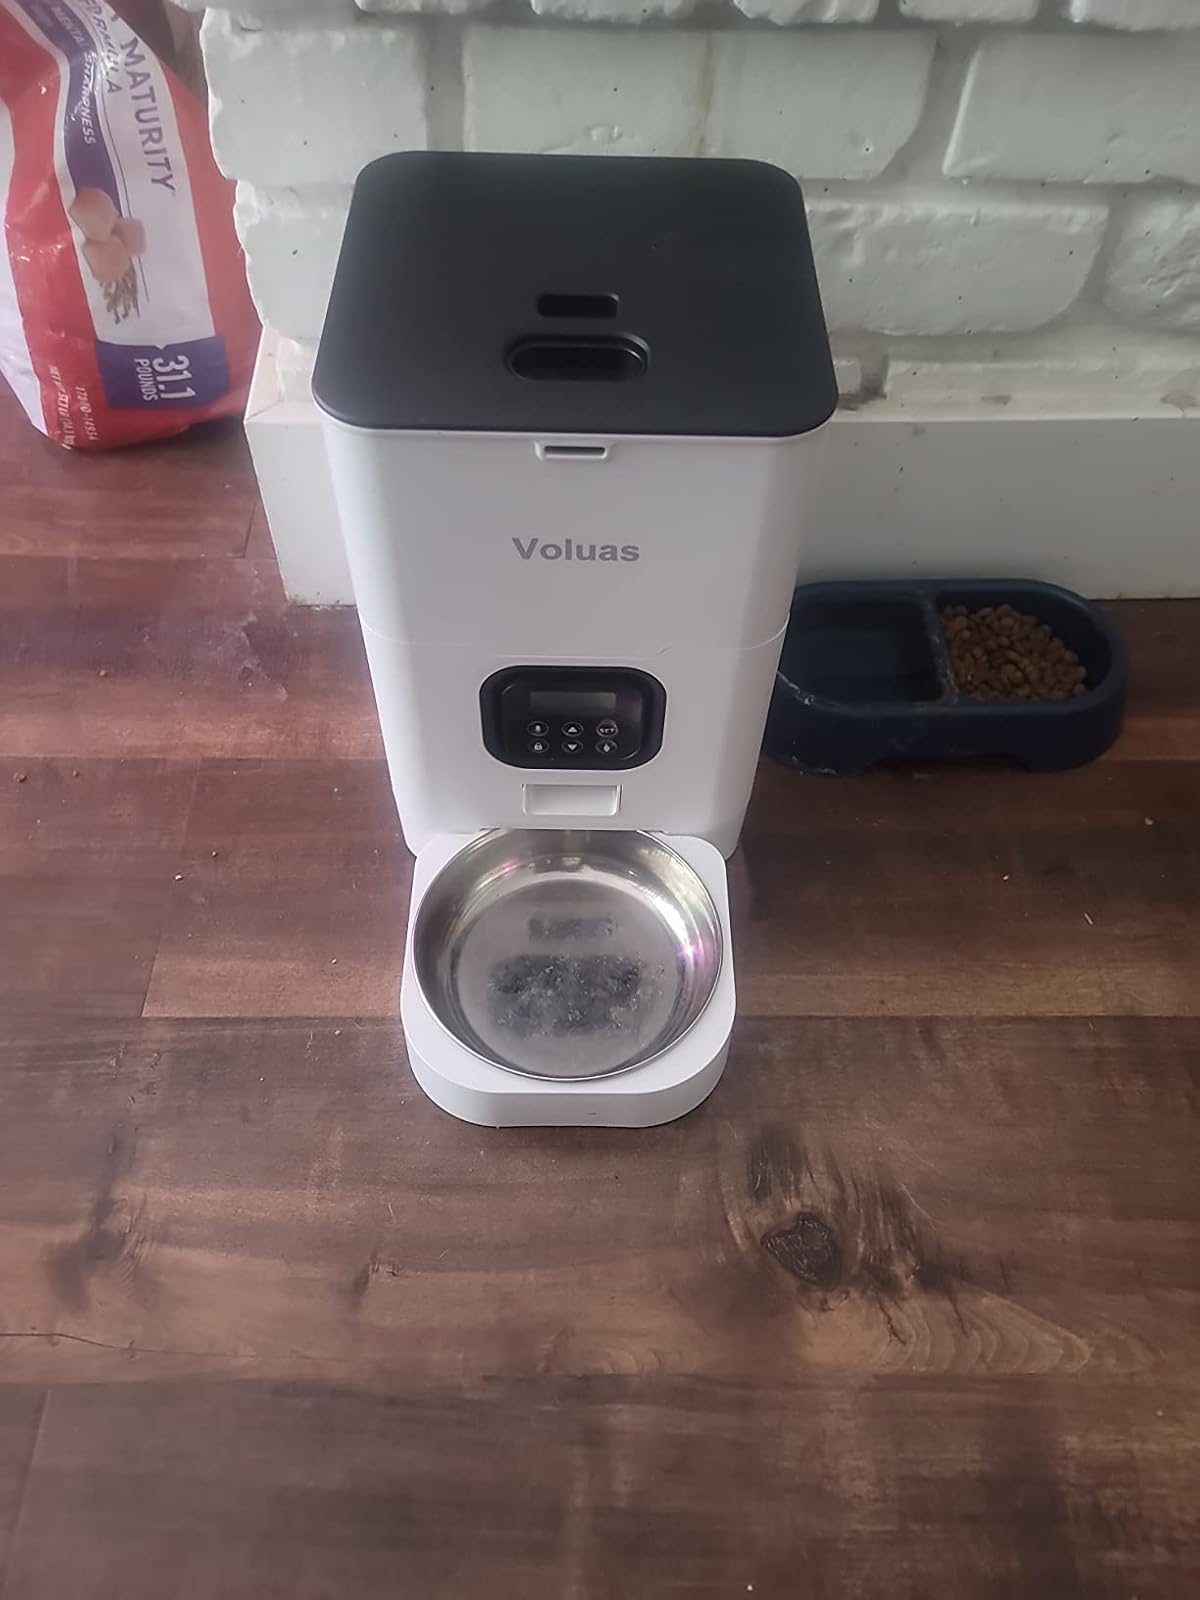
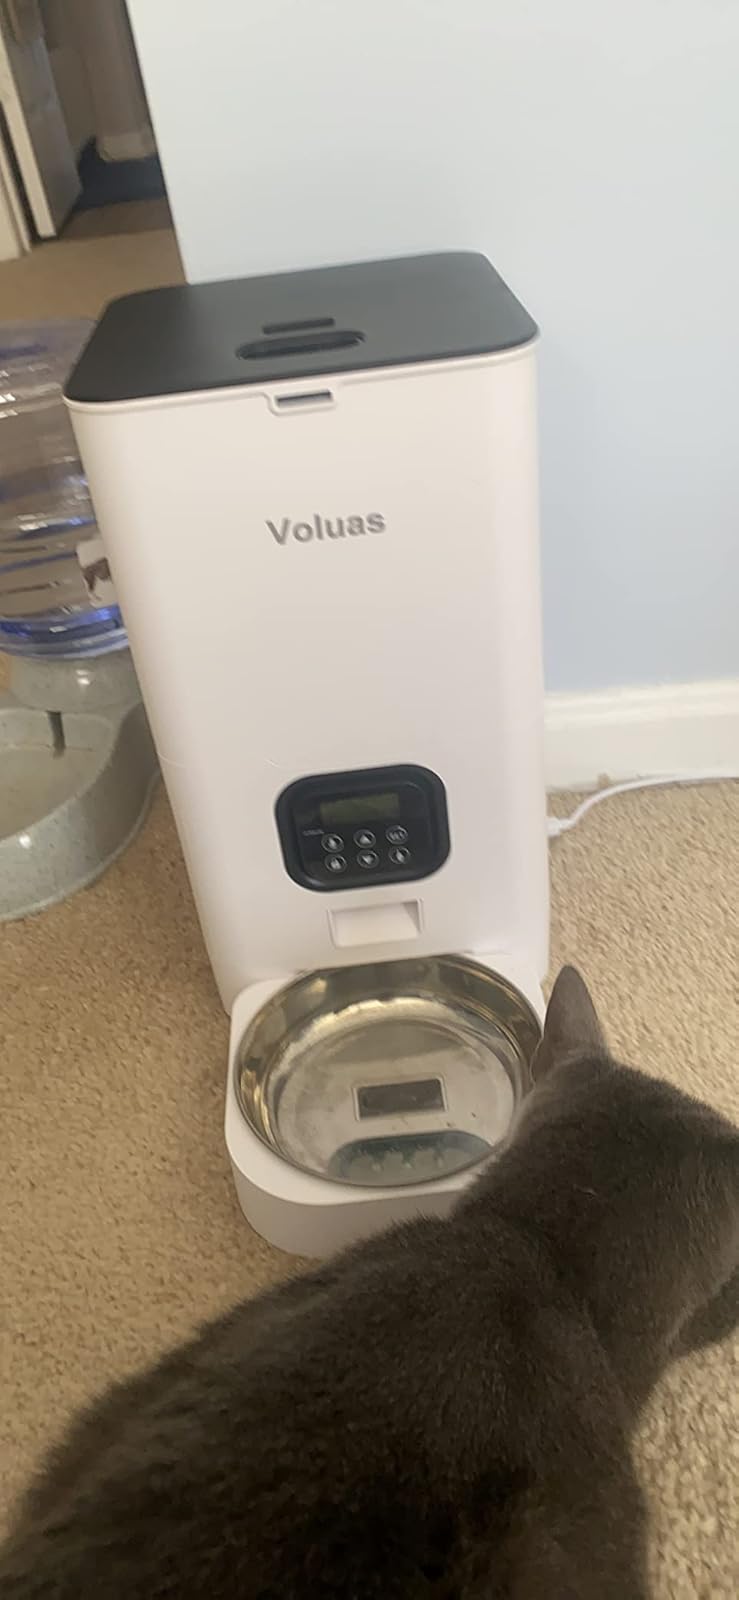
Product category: items_feeder
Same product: yes